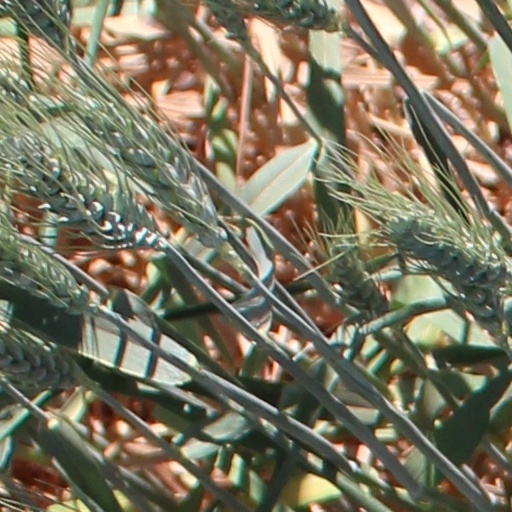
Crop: wheat